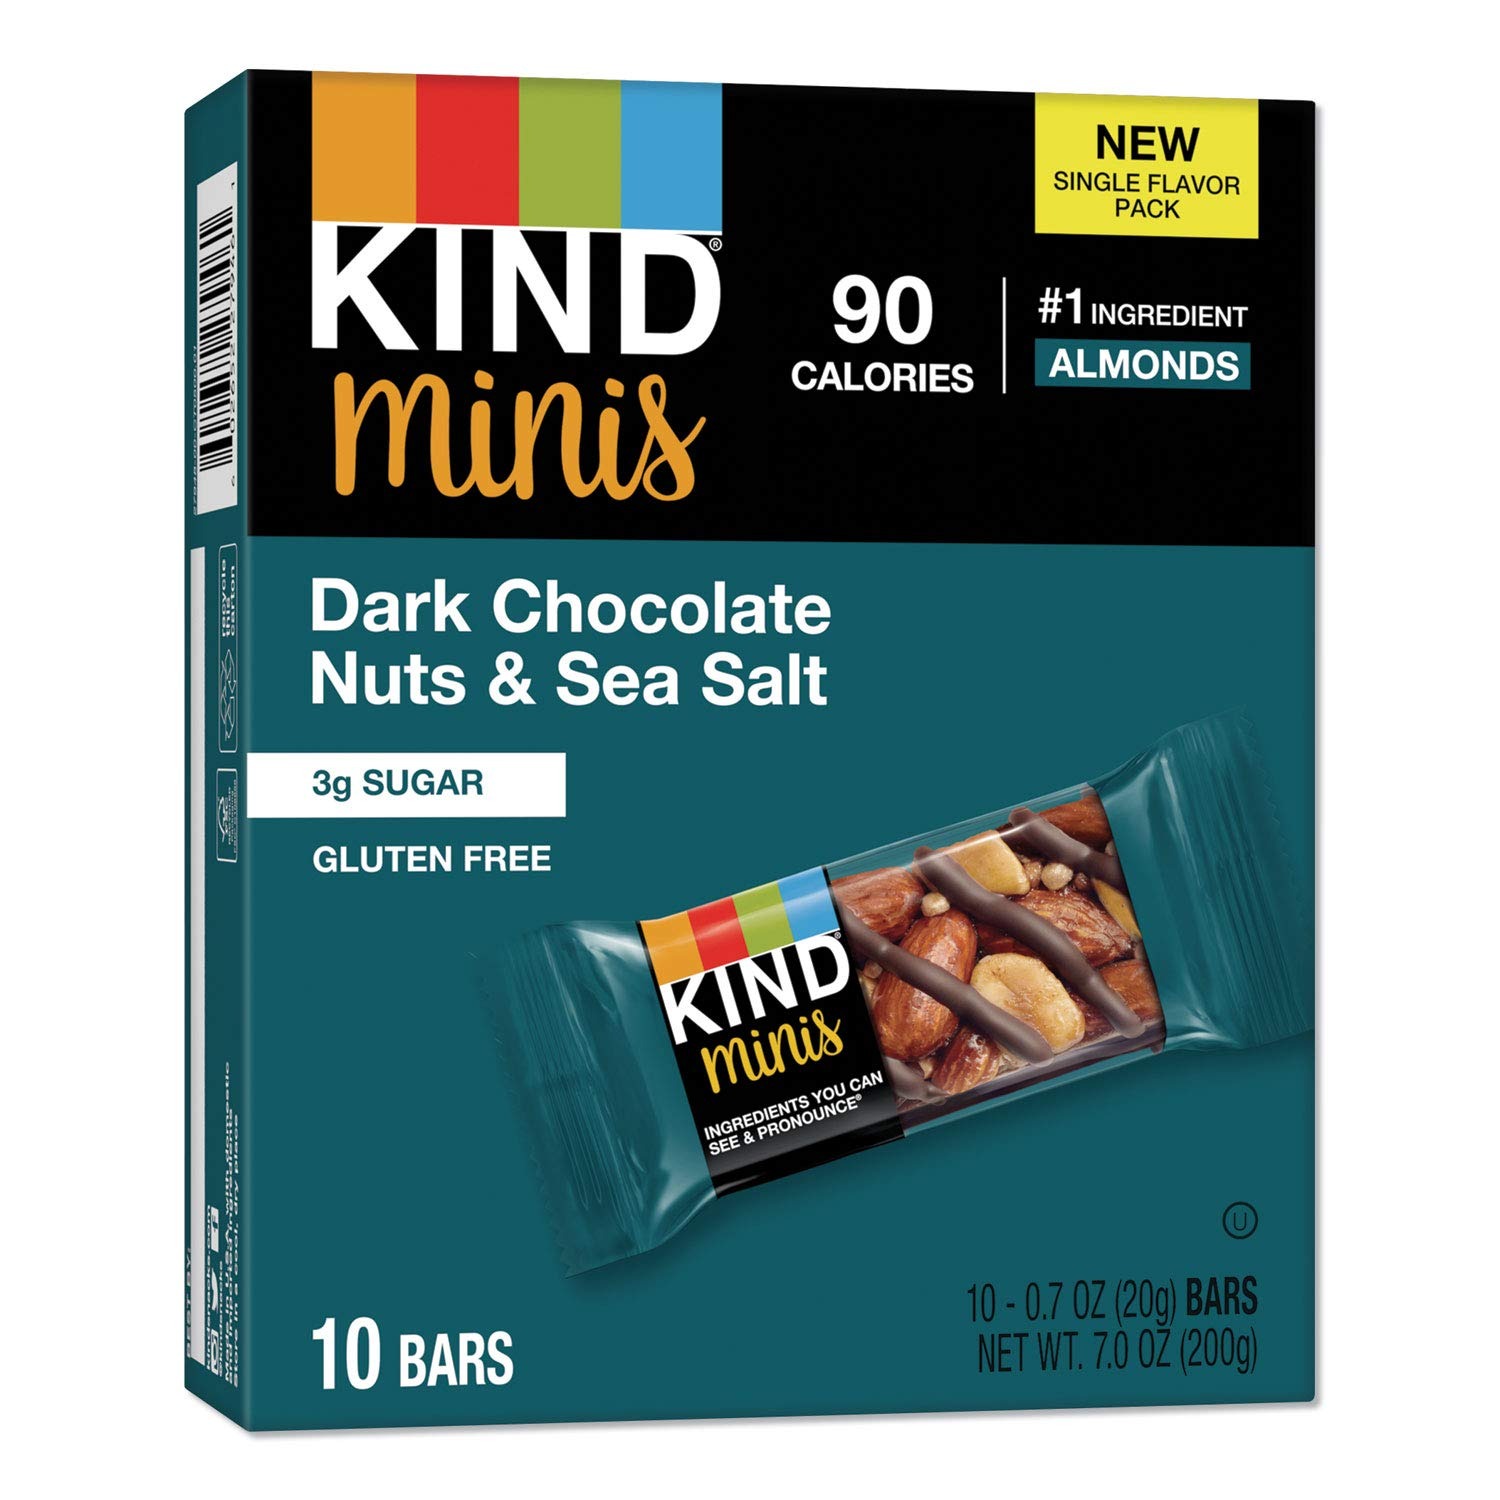
Item Name: KIND Minis Dark Chocolate Nuts Sea Salt (Pack of 4)4
Value: 28.0
Unit: Ounce

Price: 17.99